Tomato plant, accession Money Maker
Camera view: bottom (45 deg); turntable rotation: 270 degrees
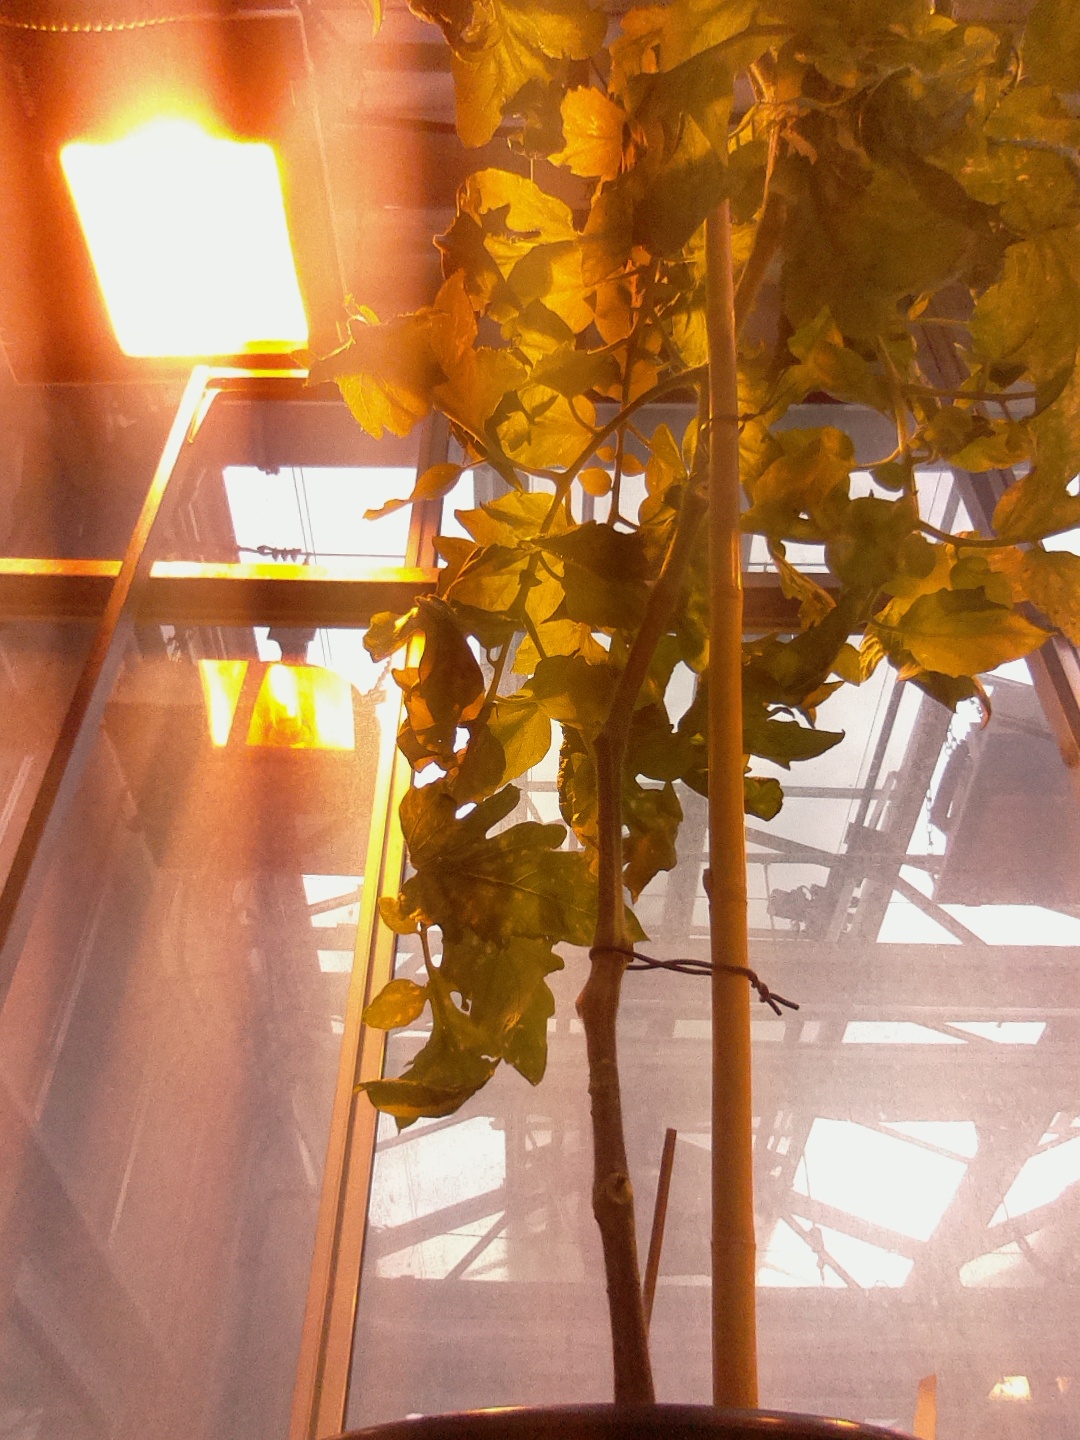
BBCH growth stage 76: 60%-70% of final fruit size